Kantilal Amrutiya

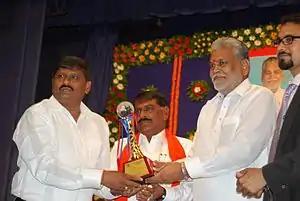
Kanabhai S Amrutiya receiving 2nd best M.L.A. Award out of 182 in Gujarat

In 2012 Kanabhai was awarded the 2nd Best M.L.A. award among 182 M.L.A.'s of Gujarat by Shining India Info Pvt Ltd, during a survey project of "EkMulakat".